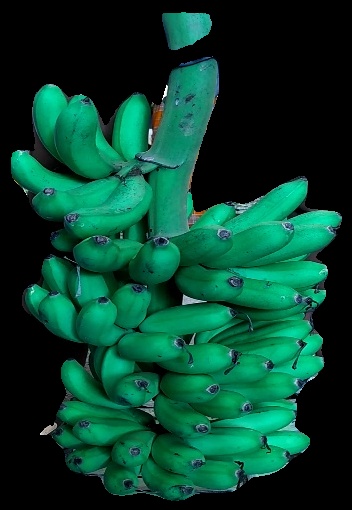
Variety: rasbale
Grade: grade1